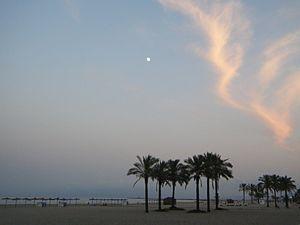
Plage de Cullera &lt
Cullera est une commune de la province de Valence, dans la Communauté valencienne, en Espagne. Elle est située dans la comarque de la Ribera Baixa et dans la zone à prédominance linguistique valencienne. Sa population s'élevait à 22 292 habitants en 2013.